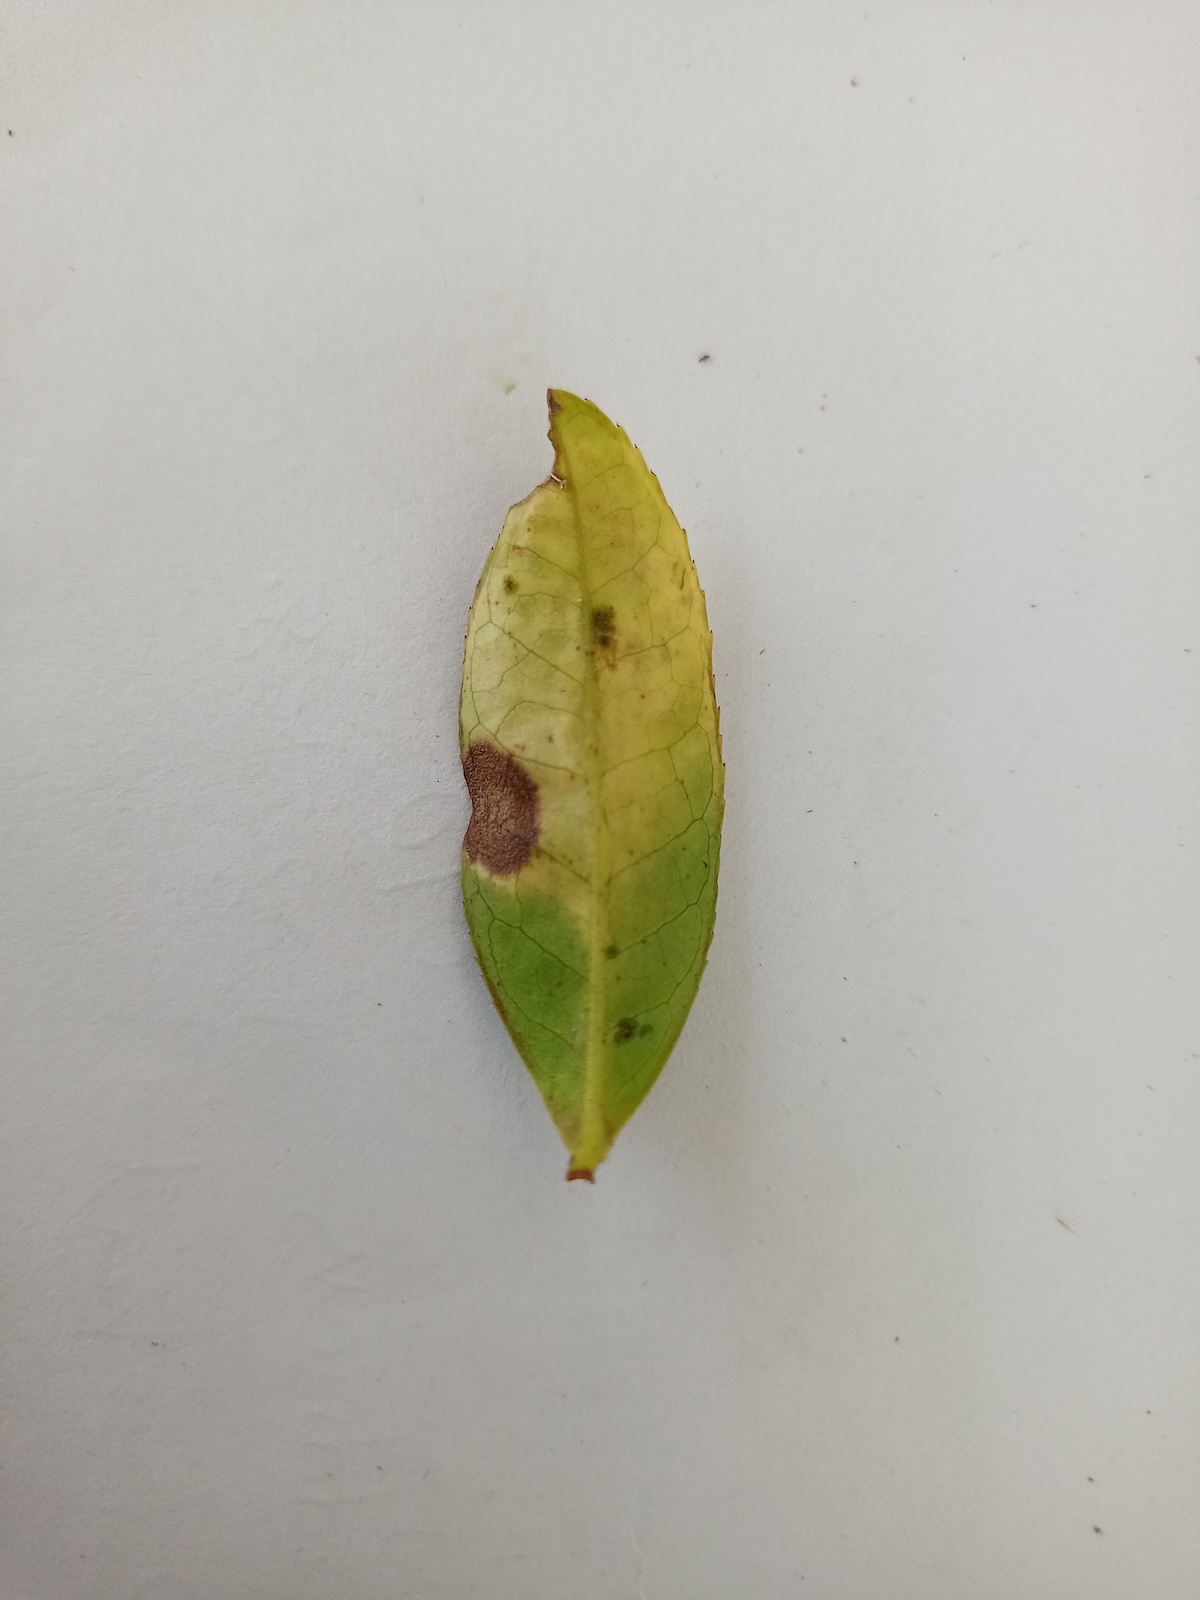
Label: Gray Blight